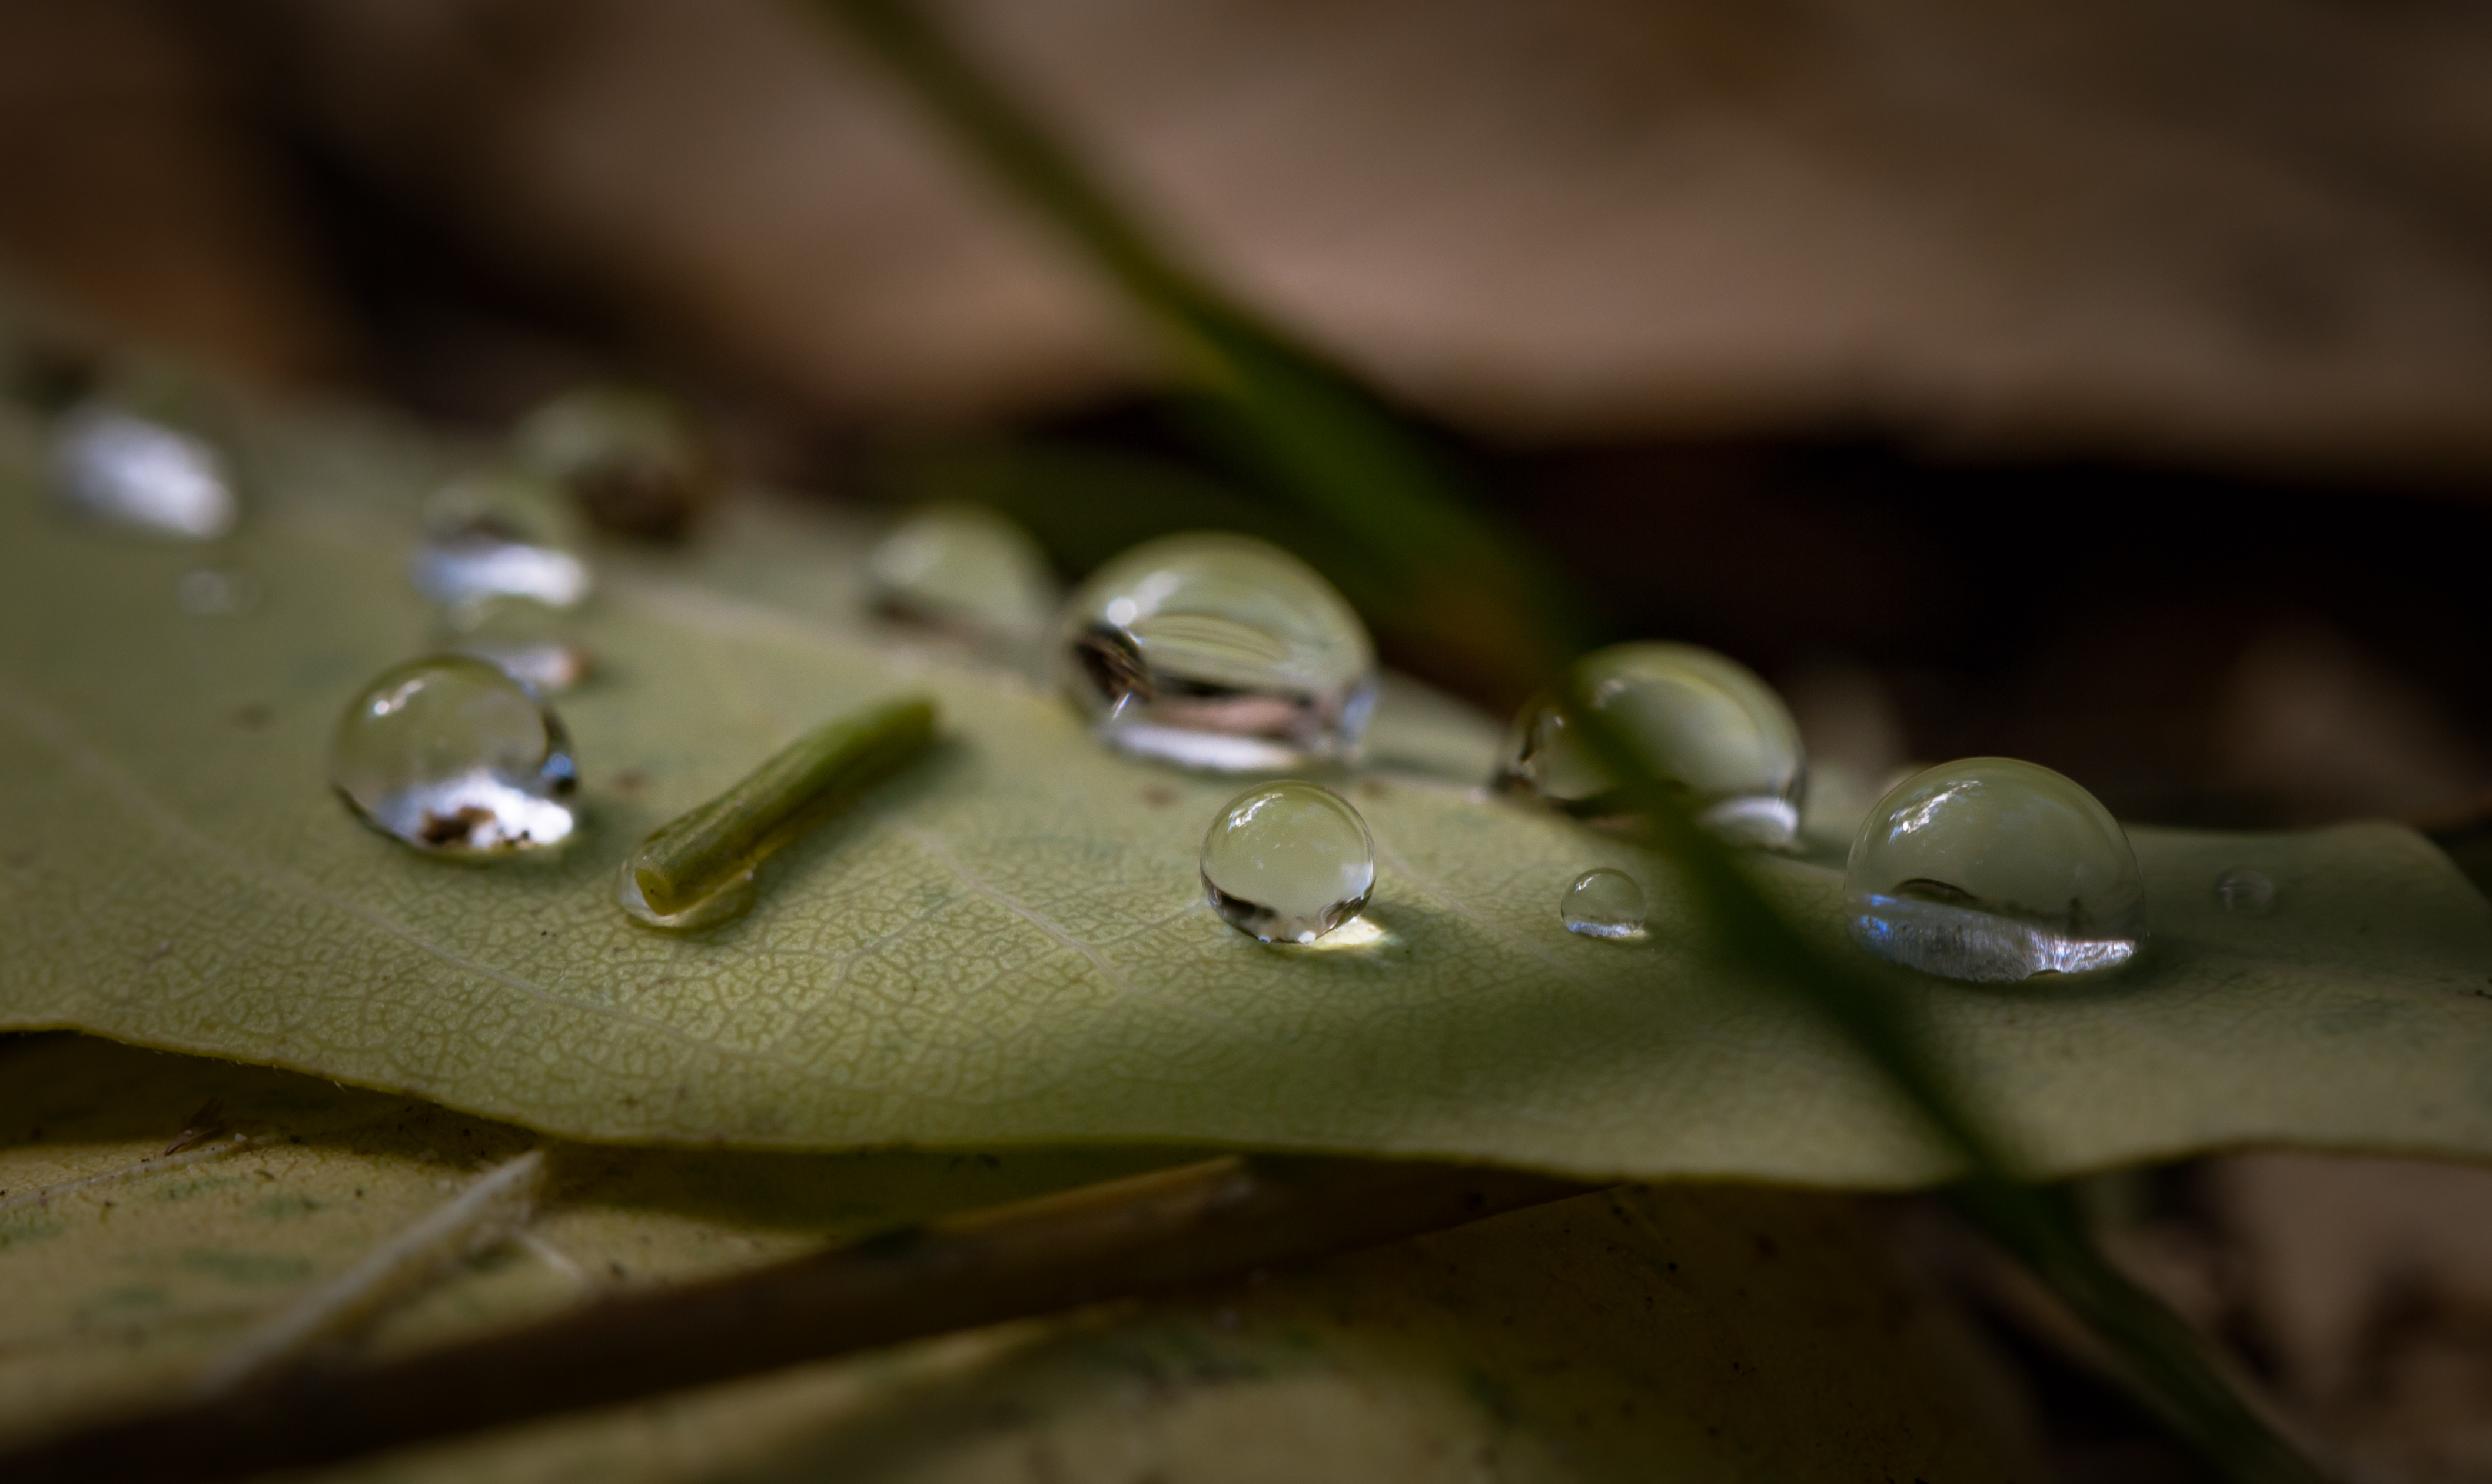
water, drop, dew, plant, photography, leaf, flower, petal, wet, green, macro, flora, close up, jewellery, waterdrops, moisture, macro photography, fashion accessory